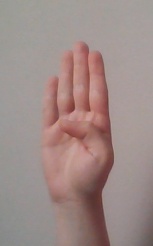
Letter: kaaf